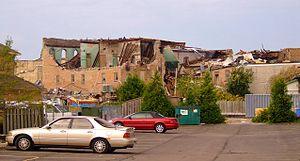
La tornade de Goderich en Ontario de force F3 est issue d’un orage supercellulaire qui a traversé le sud du lac Huron et a frappé la région de Goderich dans la province de l'Ontario, au Canada, le 21 août 2011. La tornade a débuté comme une trombe marine sur le lac, puis a tracé un corridor de dommages de 19,5 km de longueur entre la rive du lac et le village de Londesborough, traversant le centre-ville historique de Goderich. La tornade fit une victime et 37 blessés, en plus de dommages matériels importants. Ce fut la première tornade F3 à frapper l’Ontario depuis 1996.